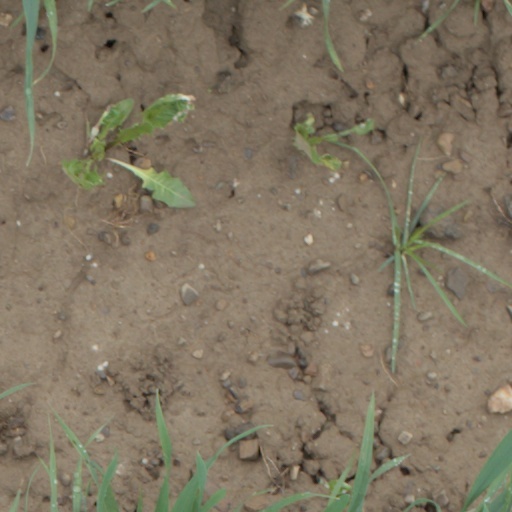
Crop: wheat